Military history of Myanmar

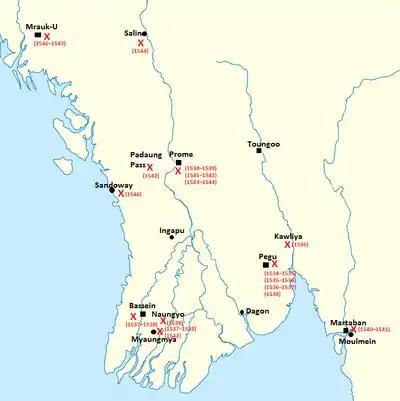
Toungoo military campaigns (1534–1547)

When Tabinshwehti came to power in 1530, Toungoo was now the only ethnic Burman-led kingdom, and one surrounded by much larger kingdoms. Fortunately for Toungoo, the Confederation was distracted by internal leadership disputes, and Hanthawaddy, then the most powerful kingdom of all post-Pagan kingdoms, was weakly led.